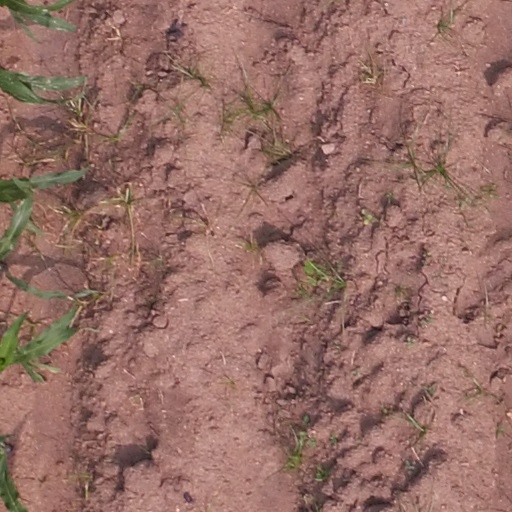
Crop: maize; corn